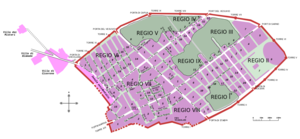
Pompéi est une ville et cité antique située en Campanie. Elle est célèbre pour avoir été ensevelie lors d'une éruption du Vésuve, volcan voisin de quelques kilomètres, au cours de l'automne 79 ap. J.-C.
Le Lupanar de Pompéi, connu aussi sous le nom de Lupanare Grande, est le bordel le plus célèbre des vestiges de la ville romaine de Pompéi. Il est intéressant pour les peintures érotiques sur ses murs.